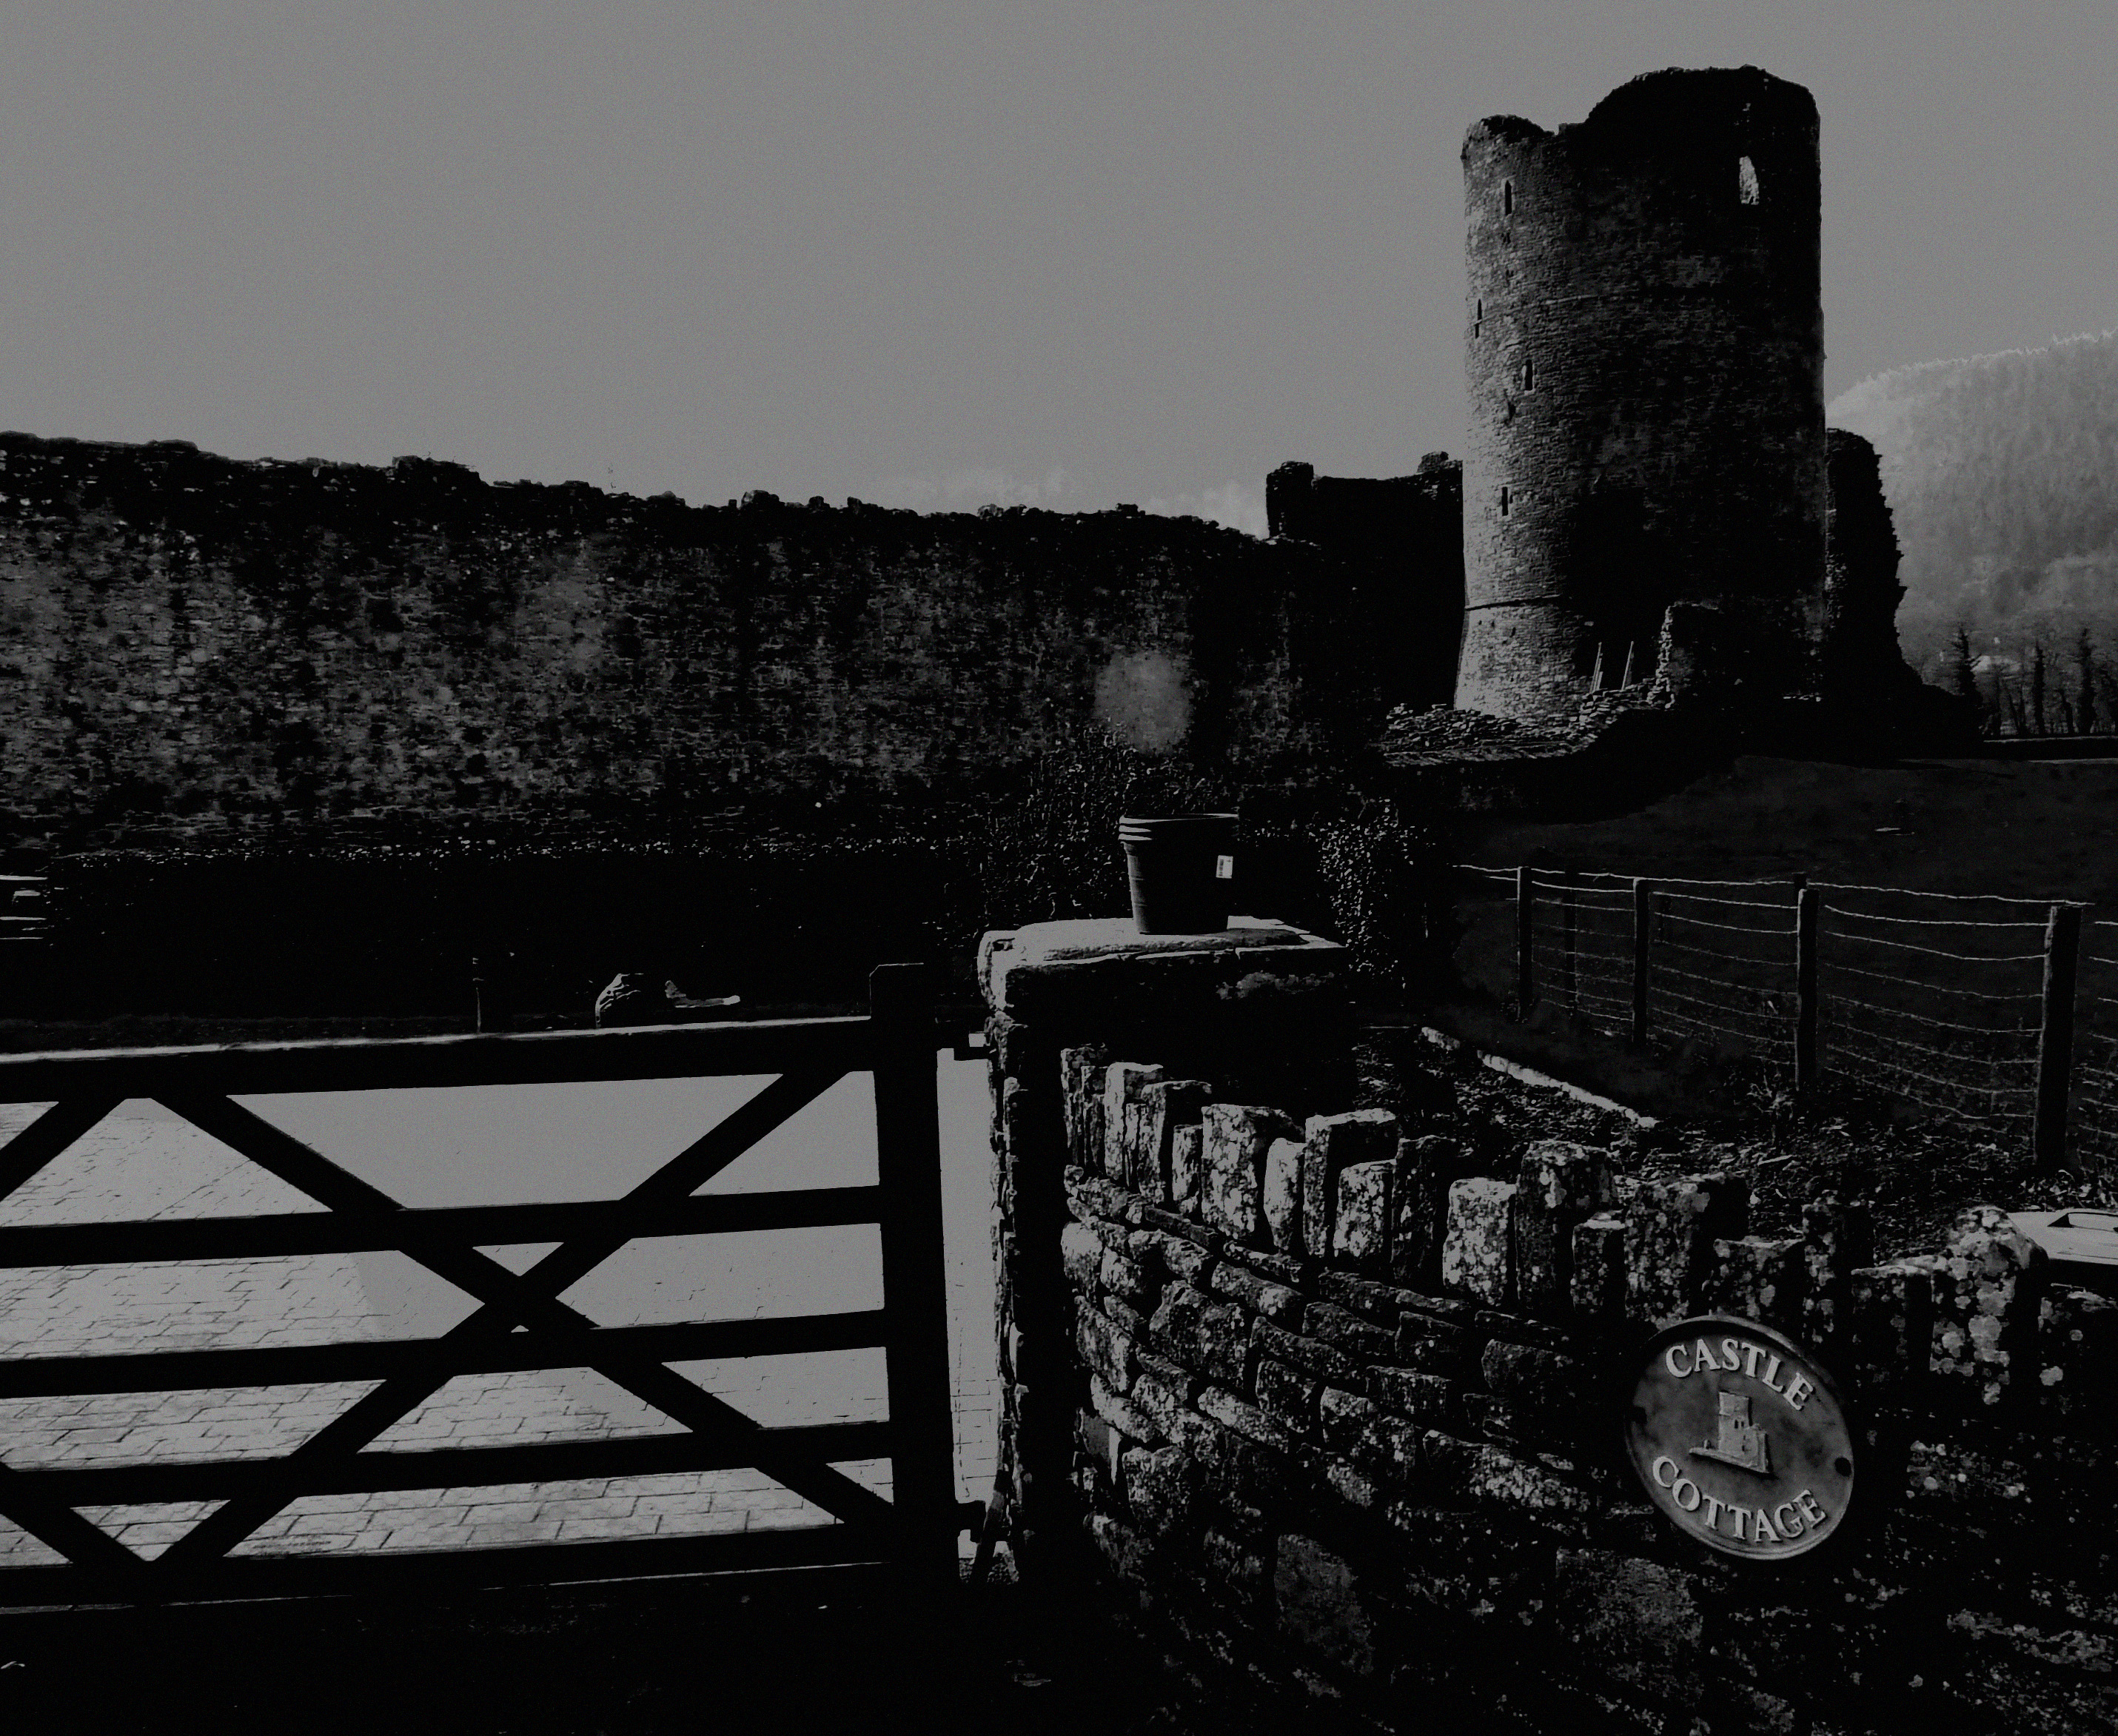
light, black and white, white, night, photography, morning, evening, darkness, black, monochrome, wales, mountains, photograph, shape, thorpe, dennis, tretower, farmhouses, cottages, monochrome photography, film noir